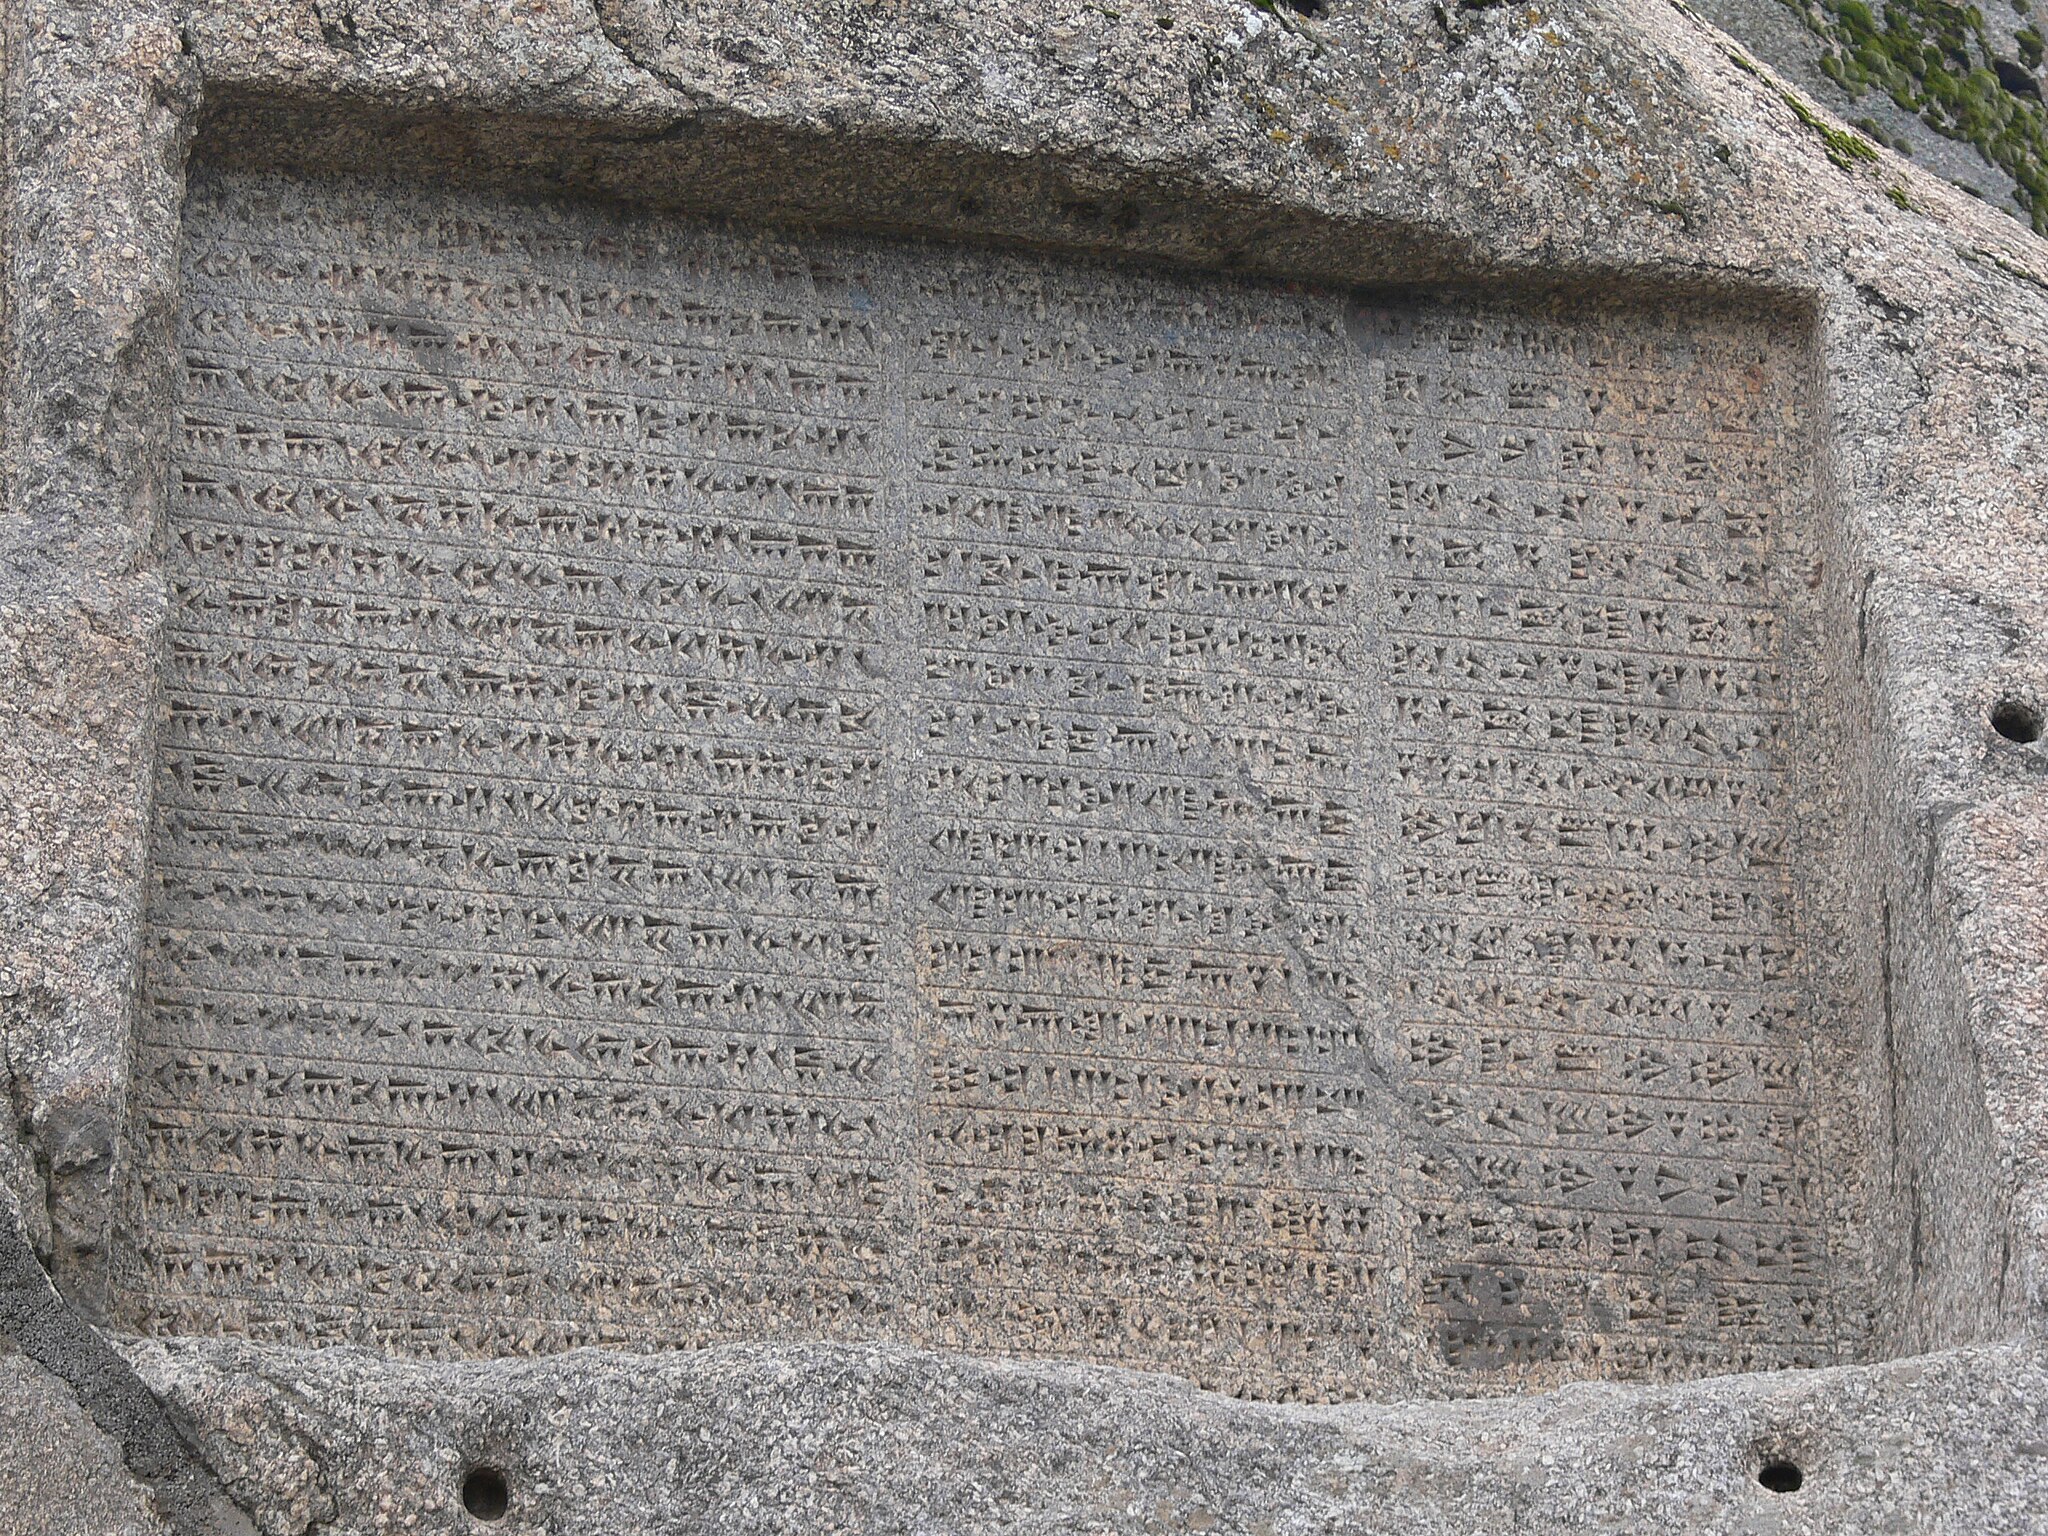
Title: Xerxes Inschrift
Description: Photo of the Achaemenid Xerxes inscription Ganj Nameh near Hamadan (Iran)
Date: 2008-11-23
Categories: Taken with Panasonic Lumix DMC-FZ30, Xerxes I, Ganj Nameh inscriptions, Self-published work, Cuneiform inscriptions in high resolution